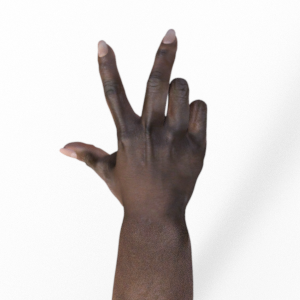
Label: scissors